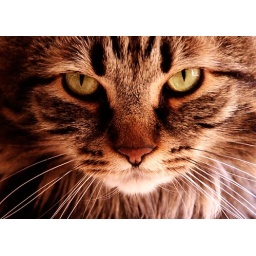
My fat cat sitting by the sliding glass door